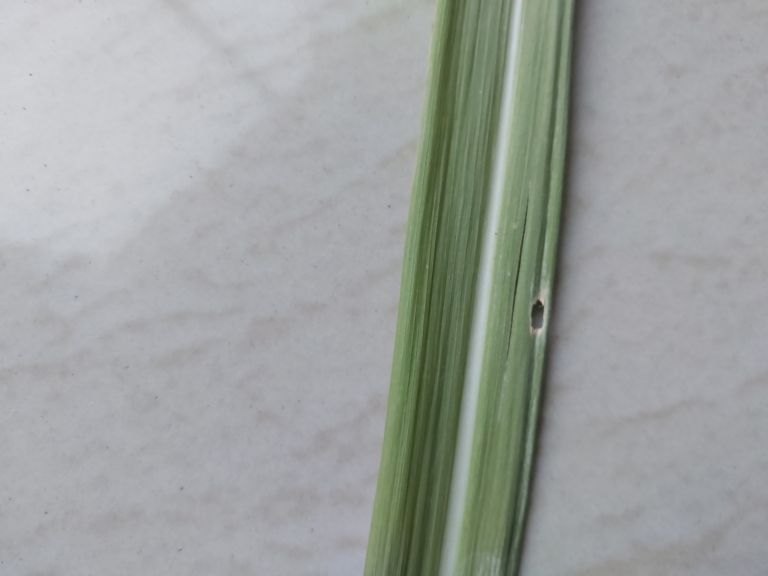
Label: Viral Disease